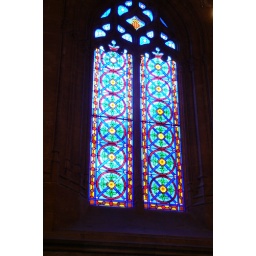
Stained glass window in La Lonja, Valencia